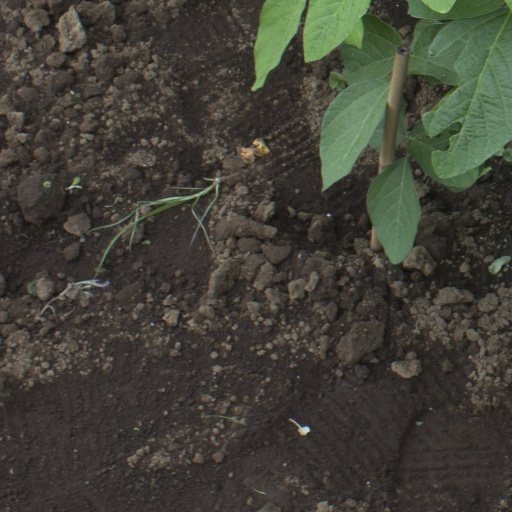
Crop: soybean